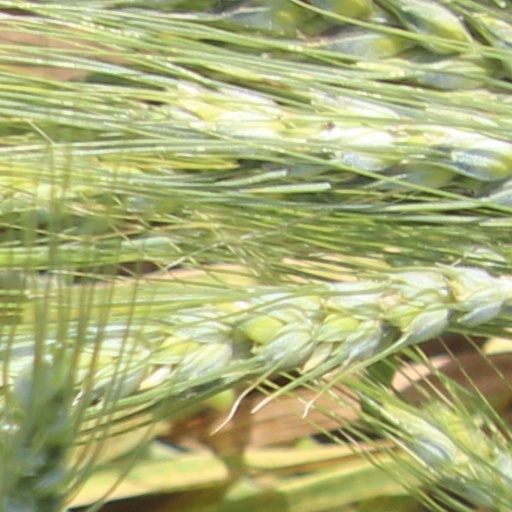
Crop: wheat